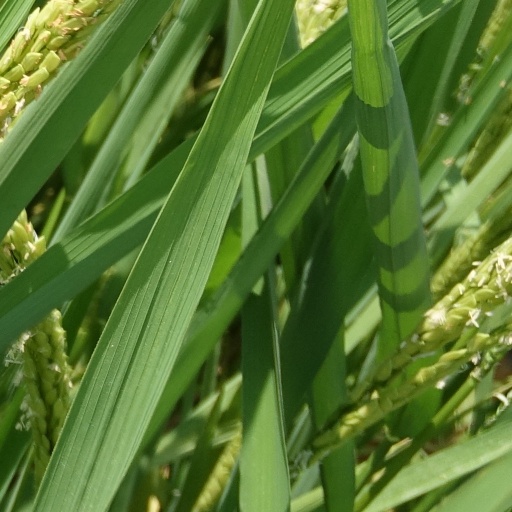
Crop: rice